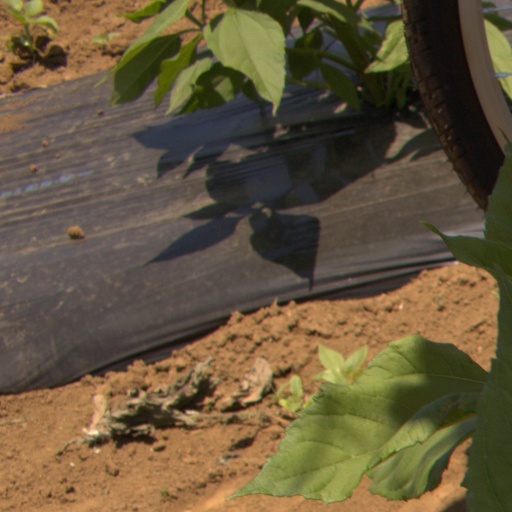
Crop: Jerusalem artichoke